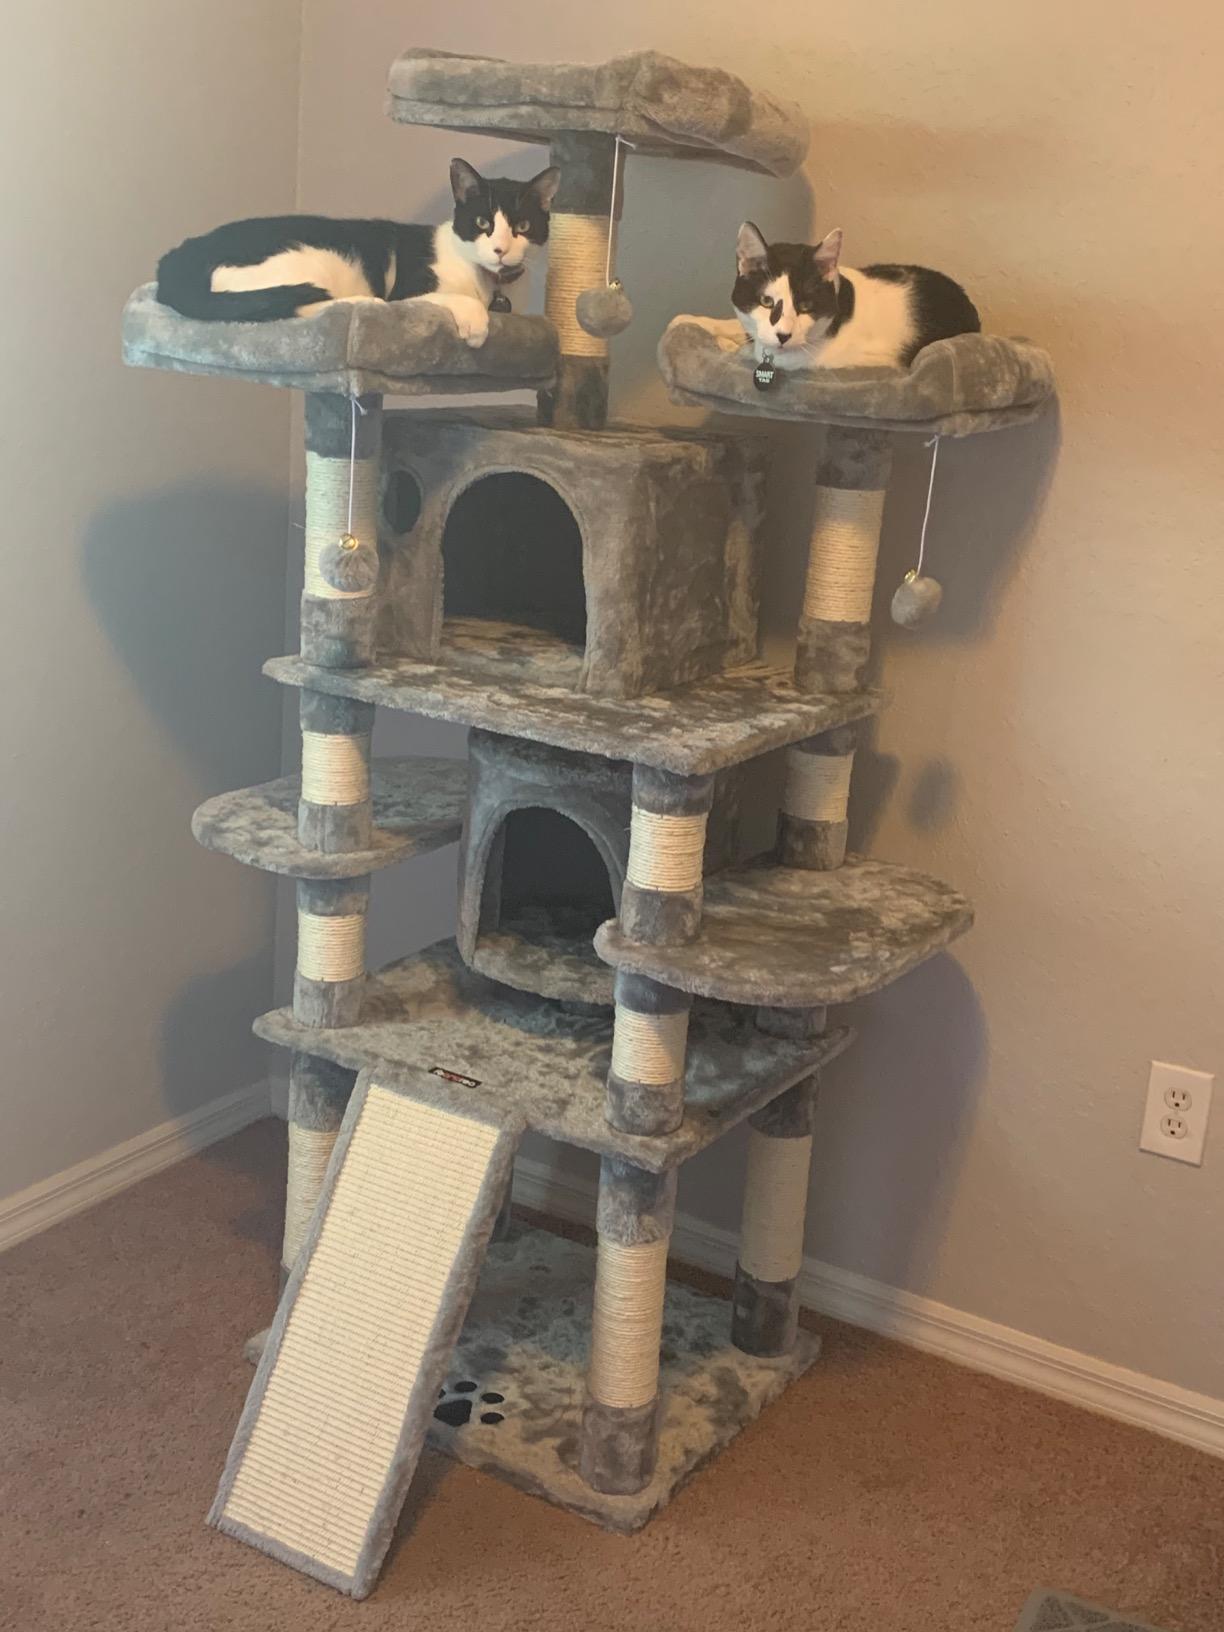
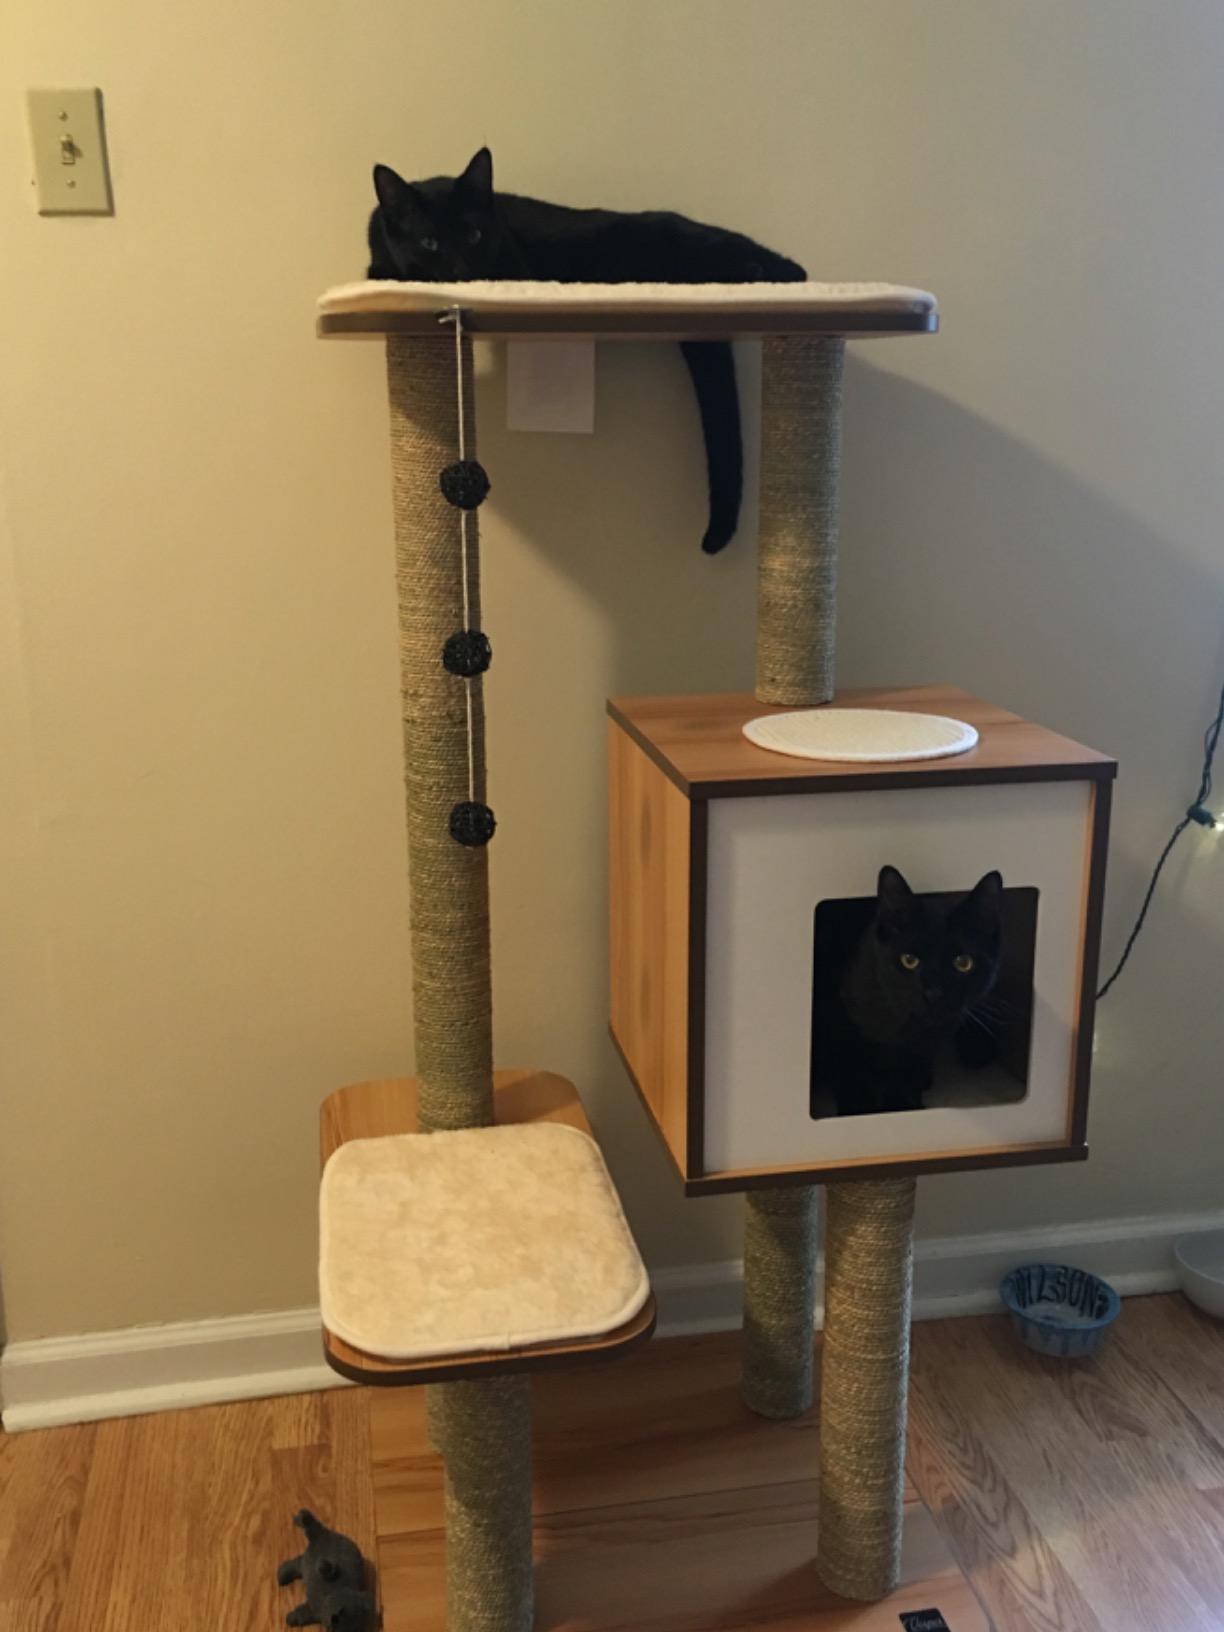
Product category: items_cat tree
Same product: no